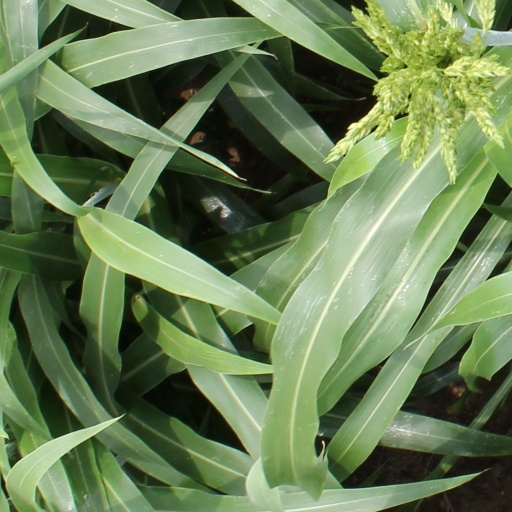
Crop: sorghum